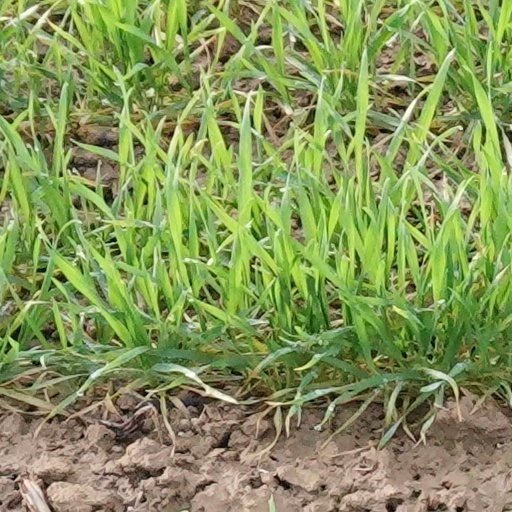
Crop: wheat